Big Brother (Greek TV series) season 6

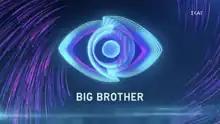

Big Brother Greece 6 was the sixth season of the Greek reality television series "Big Brother". The show returned after a nine-year hiatus and began airing on 29 August 2020 on Skai TV and ended after 113 days on 18 December 2020, nineteen years after the first season aired. It was the first season of "Big Brother" to air on Skai TV. The show also simulcast live in Cyprus on Sigma TV like in the last season.